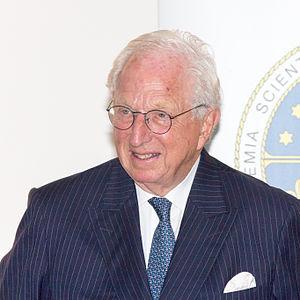
Le Master of the Rolls est le troisième plus important juge du Royaume-Uni, après le Président de la Cour Suprême du Royaume-Uni et le Lord Chief Justice. À ce titre, il préside la section civile de la Cour d'appel. Le Master of the Rolls connu le plus ancien remonte à 1286, mais il est probable qu'il y en ait eu plus tôt.